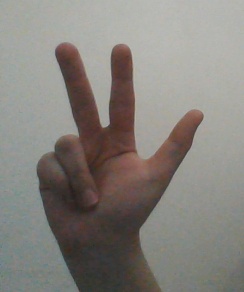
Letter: al